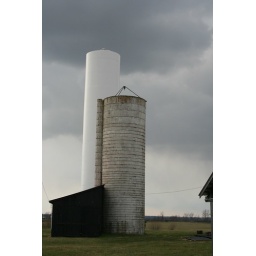
white over gray